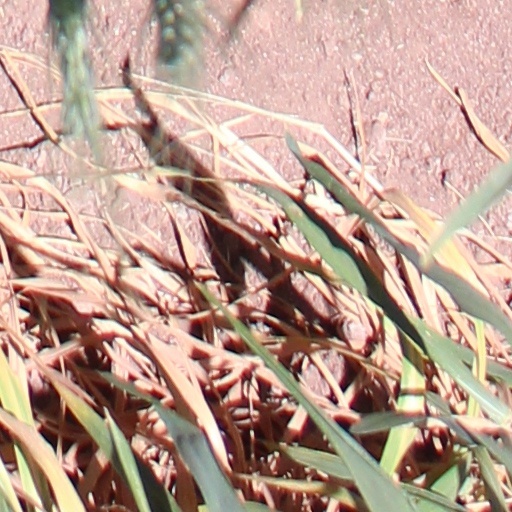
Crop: wheat